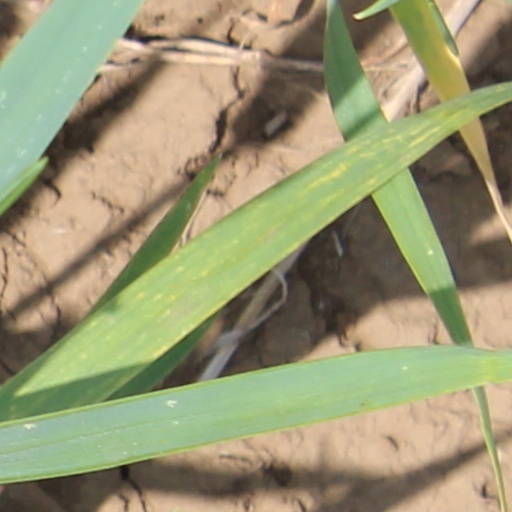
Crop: wheat